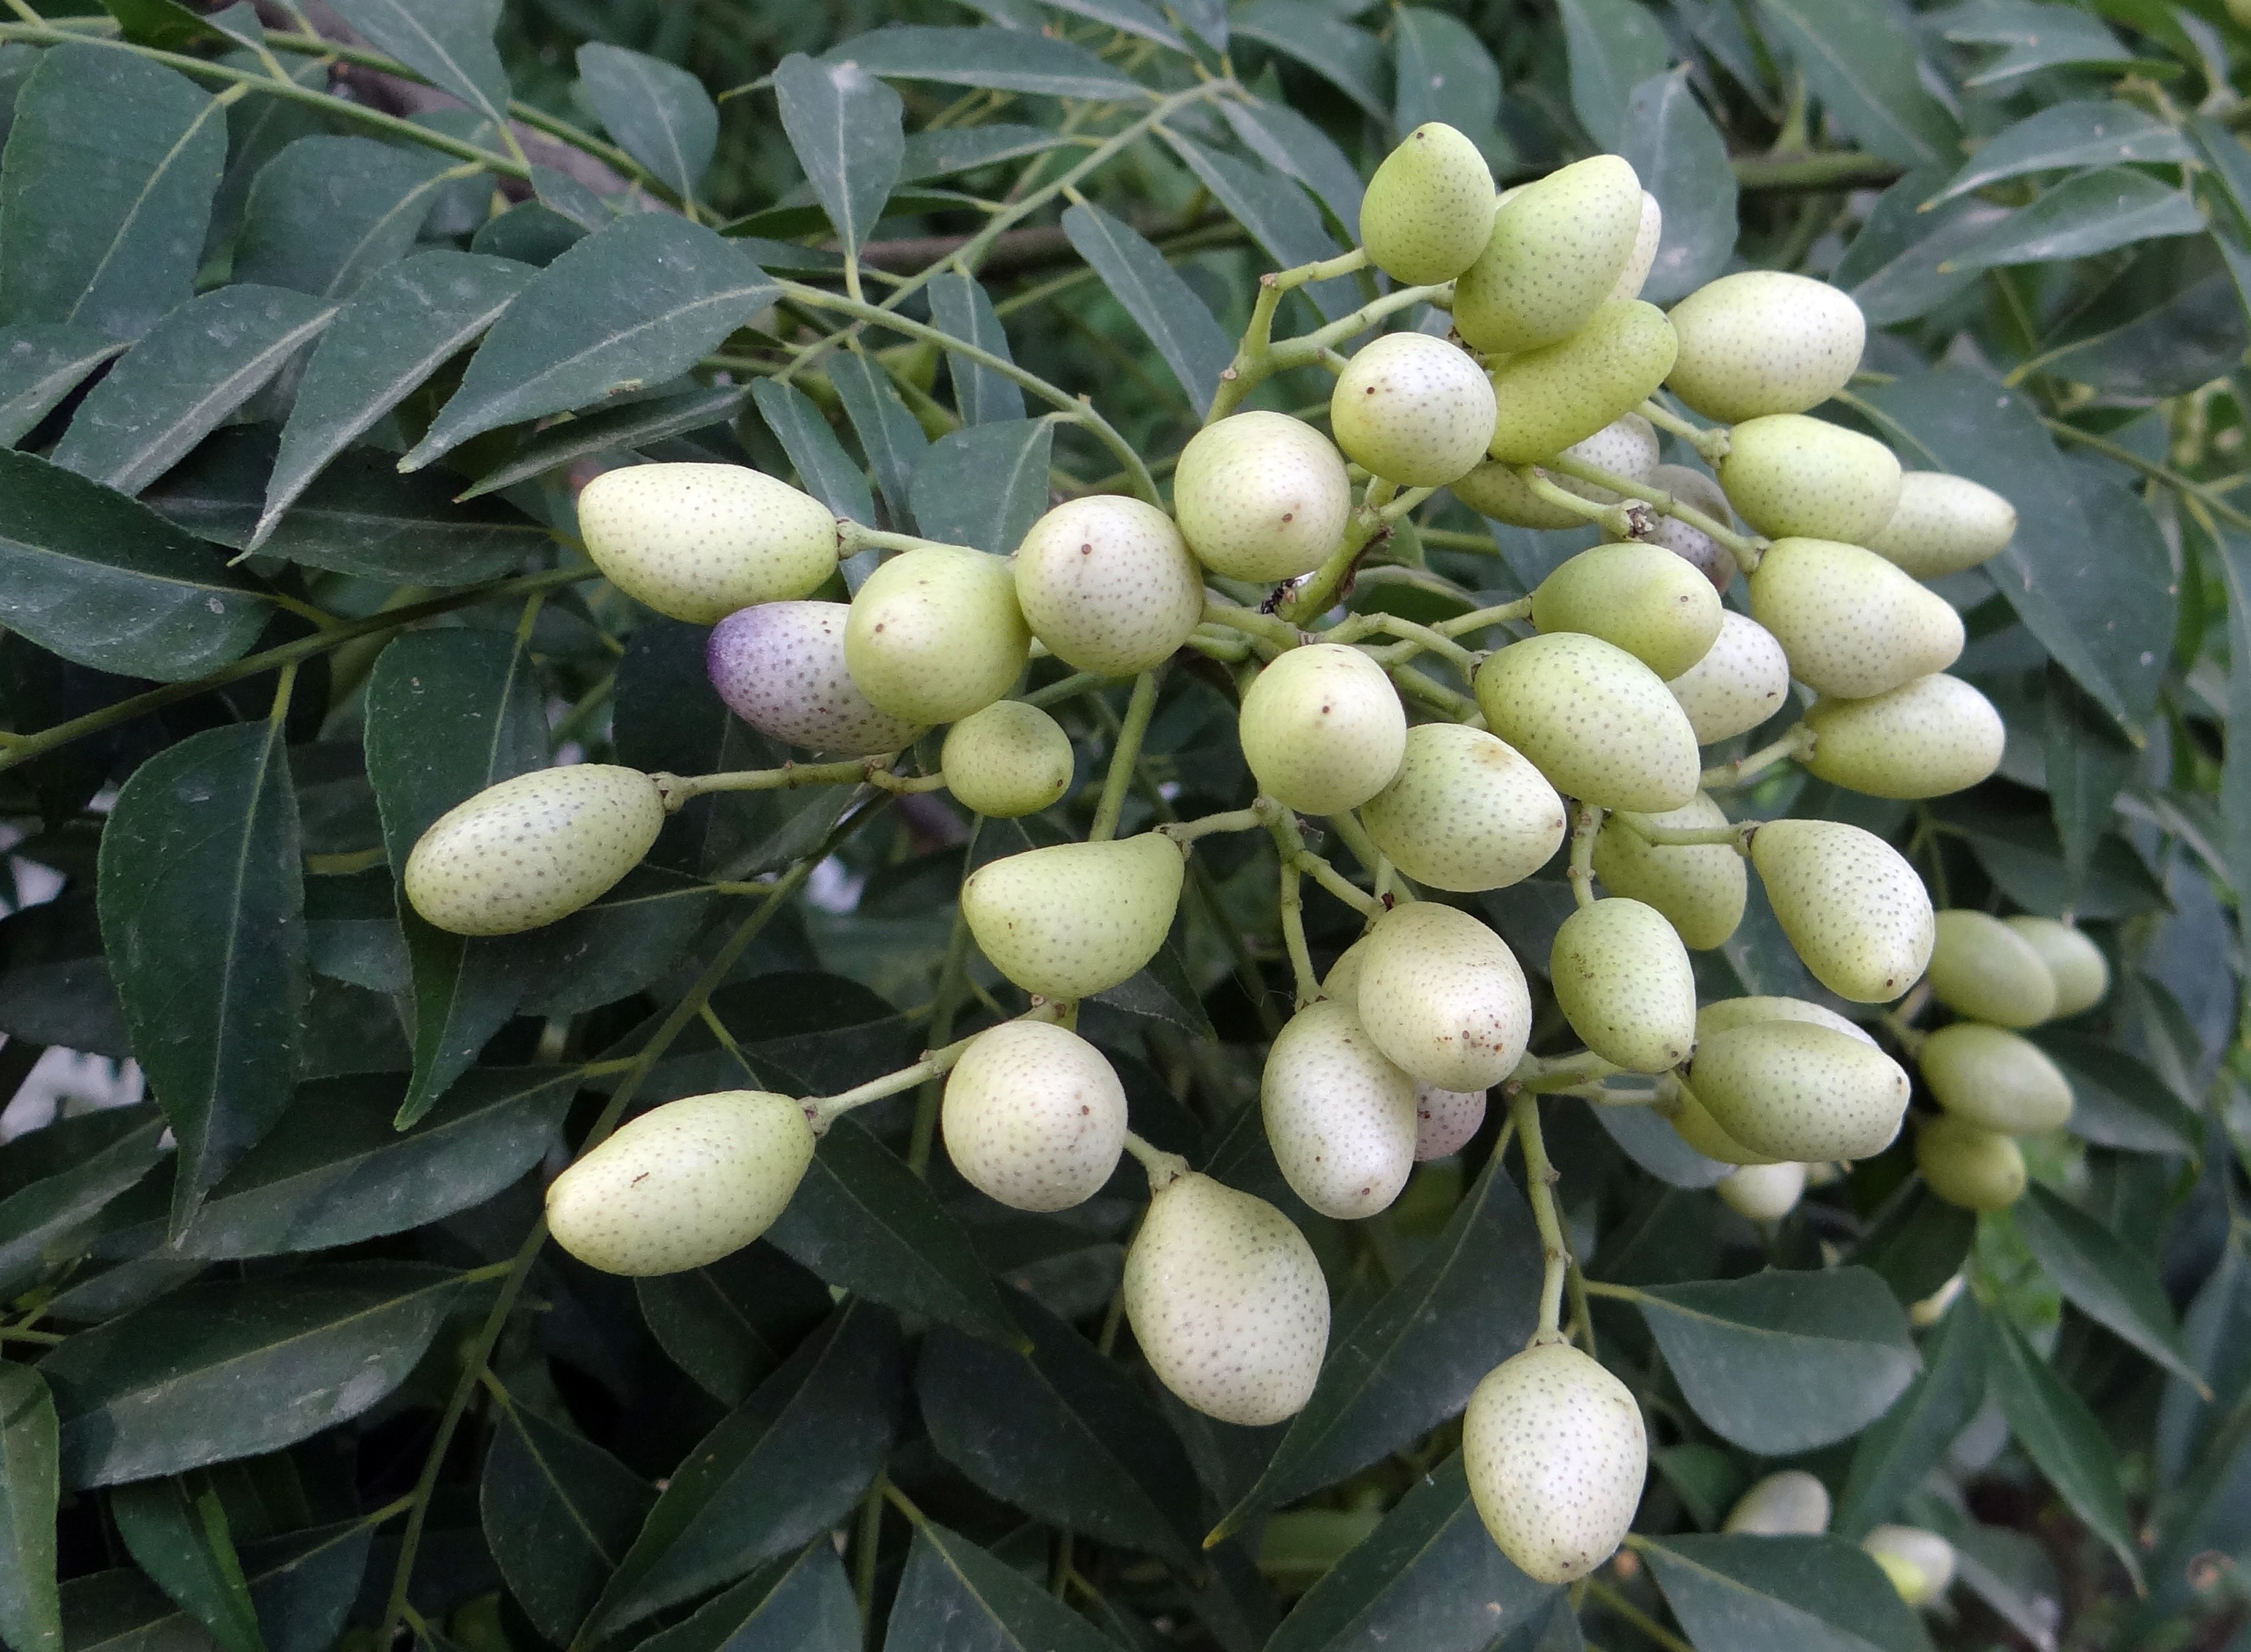
tree, plant, fruit, berry, flower, food, produce, evergreen, flora, shrub, india, citrus, flowering plant, longan, bitter orange, rutaceae, woody plant, land plant, curry tree, murraya koenigii